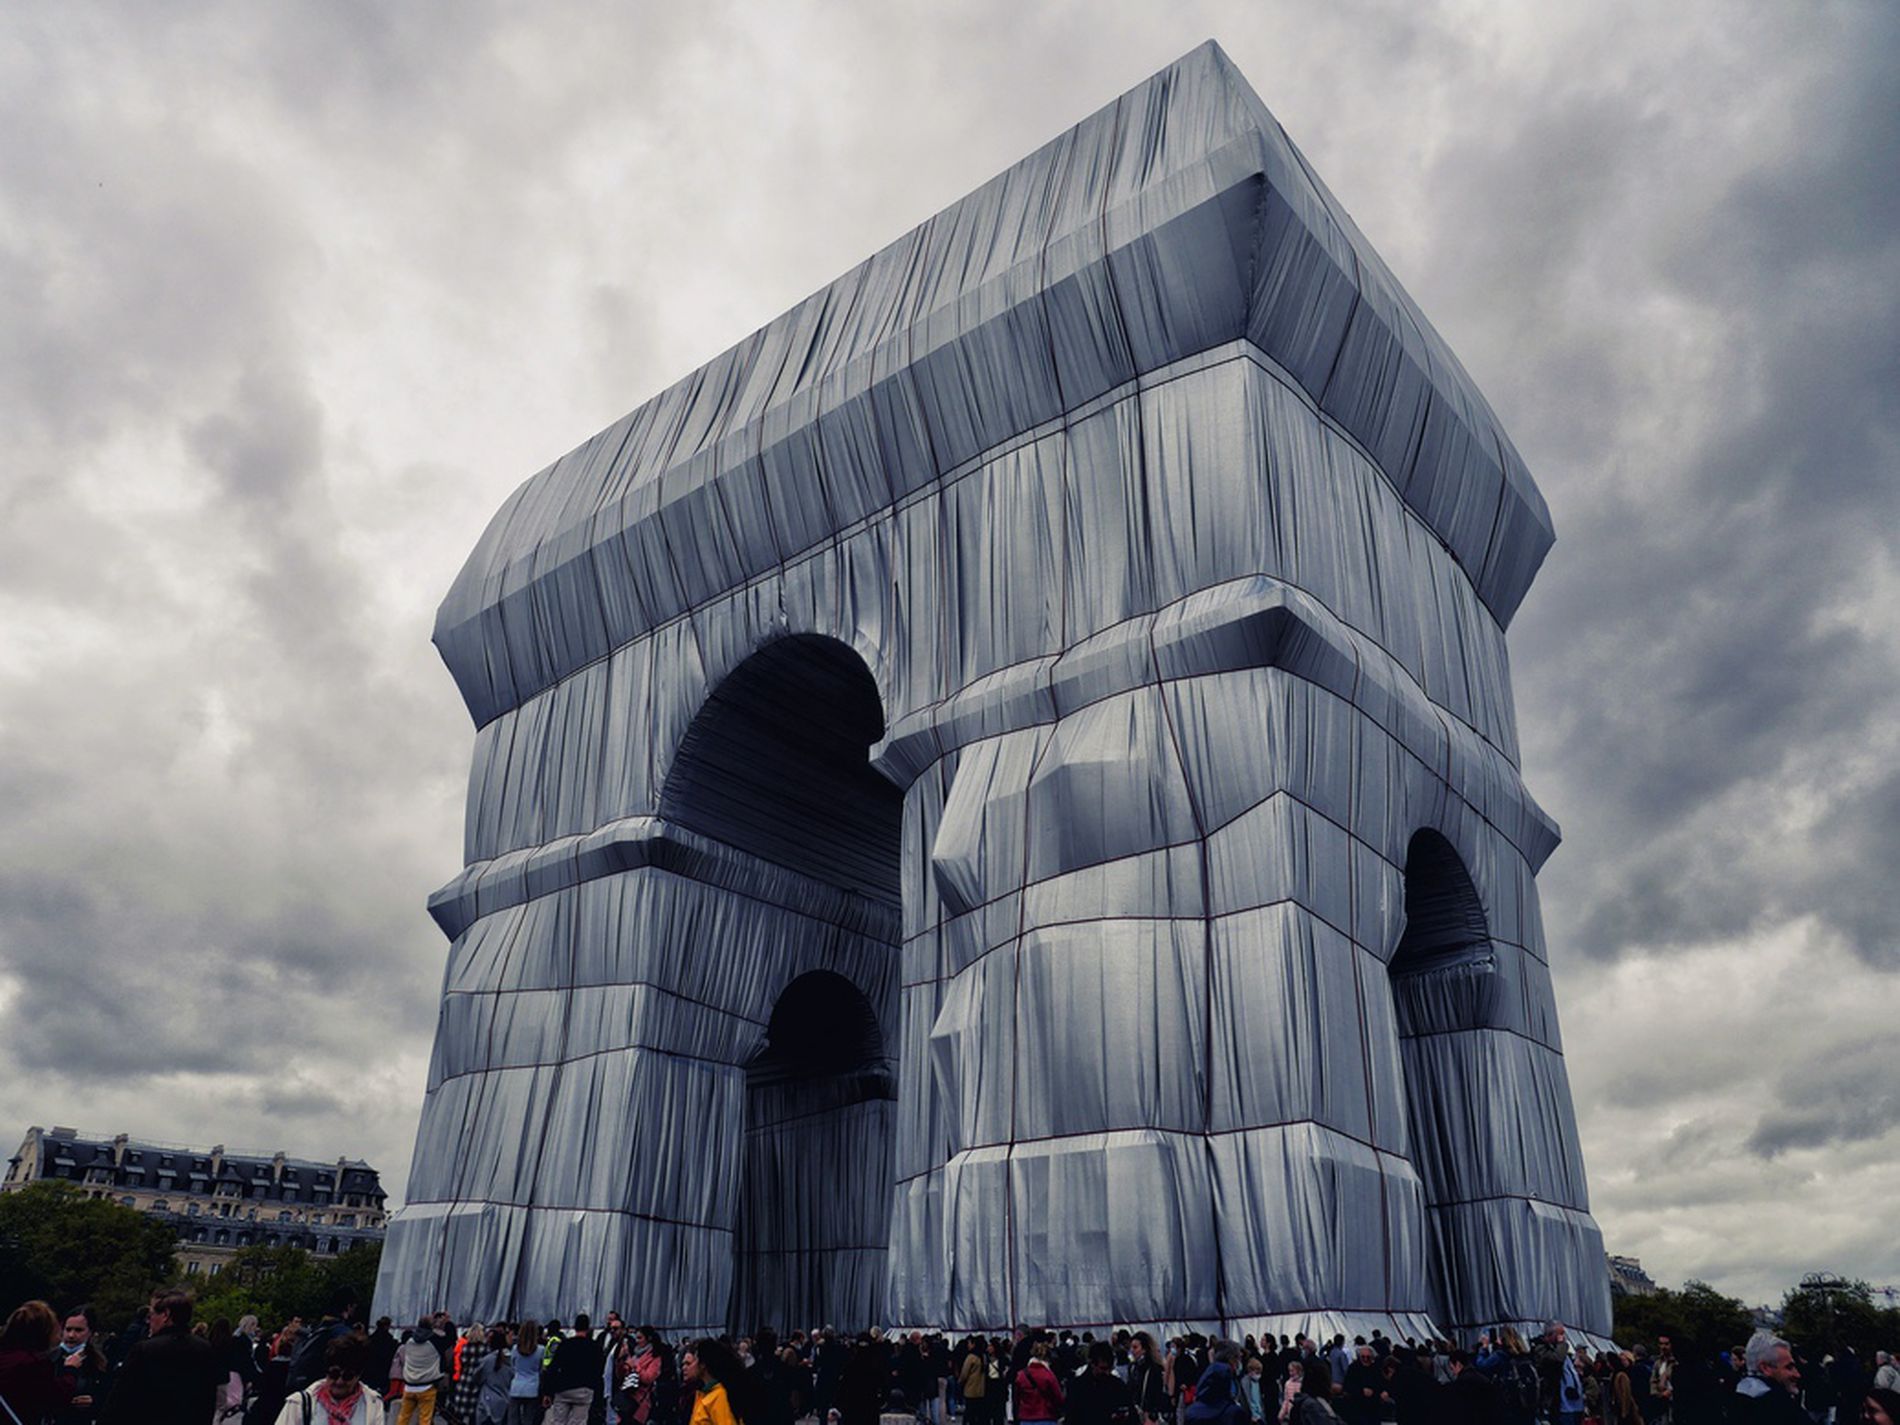
Arc de Triomphe in fabric
Pictured is the Arc de Triomphe in Paris, France, with a large group of people standing around the monument, looking at this massive work of art. The sky is filled with dark clouds, adding a dramatic atmosphere to the image. The building appears to be completely wrapped in fabric, with the folds and rolls of the fabric clearly visible in the image. The fabric-wrapped look is a well-known technique of Christo and Jeanne-Claude, who were famous for covering monuments in fabric to alter their perception.
The view of the Arc de Triomphe in Paris, draped in silver cloth, gives it a mysterious, surreal appearance. The cloth is tightly fastened but its lines appear soft in contrast to the rigid architectural lines of the building. A large number of spectators gather around the building, some taking pictures and others looking at this work of art. The sky appears full of dark clouds and mist. This installation is part of a posthumous project by Christo and Jeanne-Claude, who combined art and architecture in their works.
The scene type is surreal, giving the encased building a dreamy surreal effect. The scene depicts a cultural landmark hosting a cultural event, with a modification to the architectural form to create a blend of architecture and contemporary surrealist art.
The photography style is artistic documentary to ensure focus on authenticity while showing the artistic element with aesthetic creativity. The architectural and surrealist style also appeared to give the image a modern surreal appearance. The dark colors of the cloudy sky and the lighting added depth and drama to the scene.
Labels: Arc De Triomphe, Landmark, Architecture, Building, Person, Head, pepole, trees, sky
Camera: Panasonic DC-GX9
Aperture: F6.3
Exposure: 1/400 sec
ISO: 200
Focal length: 12.0 mm